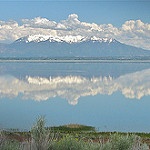
Scene: Outdoor